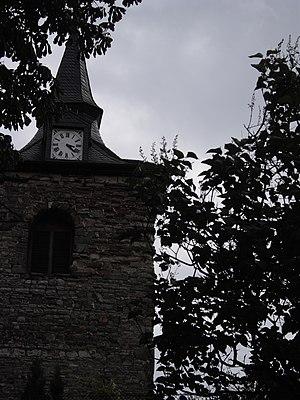
la Tour de l'église St. Andreas à Siersleben, Allemagne